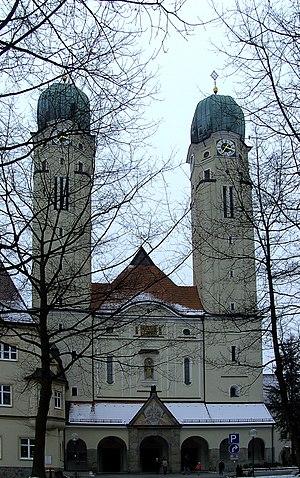
La Congrégation des bénédictins missionnaires de Sainte-Odile, communément appelée Congrégation ottilienne, est une congrégation monastique missionnaire catholique qui fait partie de la confédération bénédictine de l'ordre de Saint-Benoît. Par son orientation missionnaire elle est engagée auprès de jeunes Églises, particulièrement en Amérique latine, en Afrique et en Asie. Une congrégation féminine parallèle existe sous le nom de sœurs bénédictines missionnaires de Tutzing.
L’abbaye de Schweiklberg est une abbaye appartenant à la congrégation des Bénédictins missionnaires de Sainte-Odile. Elle se trouve à Vilshofen an der Donau en Basse-Bavière. Elle produit une eau-de-vie réputée.